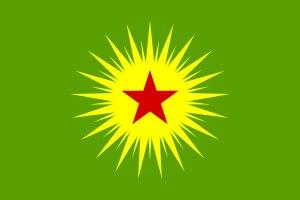
Le confédéralisme démocratique, également connu sous le nom de communalisme kurde ou apoïsme, est une doctrine politique théorisée par Abdullah Öcalan, et agissant comme base sociale et idéologique pour une partie du mouvement kurde et des organismes qui s'y rattachent.